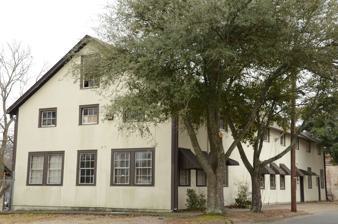
Building: Forest Service Headquarters Historic District
Country: United States of America
Year built: 1933
United States historic place United States historic place Forest Service Headquarters Historic District U.S. National Register of Historic Places U.S. Historic district Show map of Arkansas Show map of the United States Location S of jct. of Winona and Indiana Sts., Hot Springs, Arkansas Coordinates 34°29′32″N 93°3′16″W / 34.49222°N 93.05444°W / 34.49222; -93.05444 Area 4 acres (1.6 ha) Built 1933 ( 1933 ) Built by Civilian Conservation Corps Architectural style Bungalow / American craftsman MPS Facilities Constructed by the CCC in Arkansas MPS NRHP reference No. 93001089 Added to NRHP October 20, 1993 The Forest Service Headquarters Historic District of Hot Springs, Arkansas , encompasses a collection of six historic government buildings on the south side of the junction of Winona and Indiana Streets.  These six vernacular stuccoed wood-frame structures were built by crews of the Civilian Conservation Corps in 1933 to serve as the headquarters of the Jessieville district of Ouachita National Forest .  They later served as the headquarters for the entire Ouachita National Forest. The district was listed on the National Register of Historic Places in 1993. See also National Register of Historic Places listings in Garland County, Arkansas References